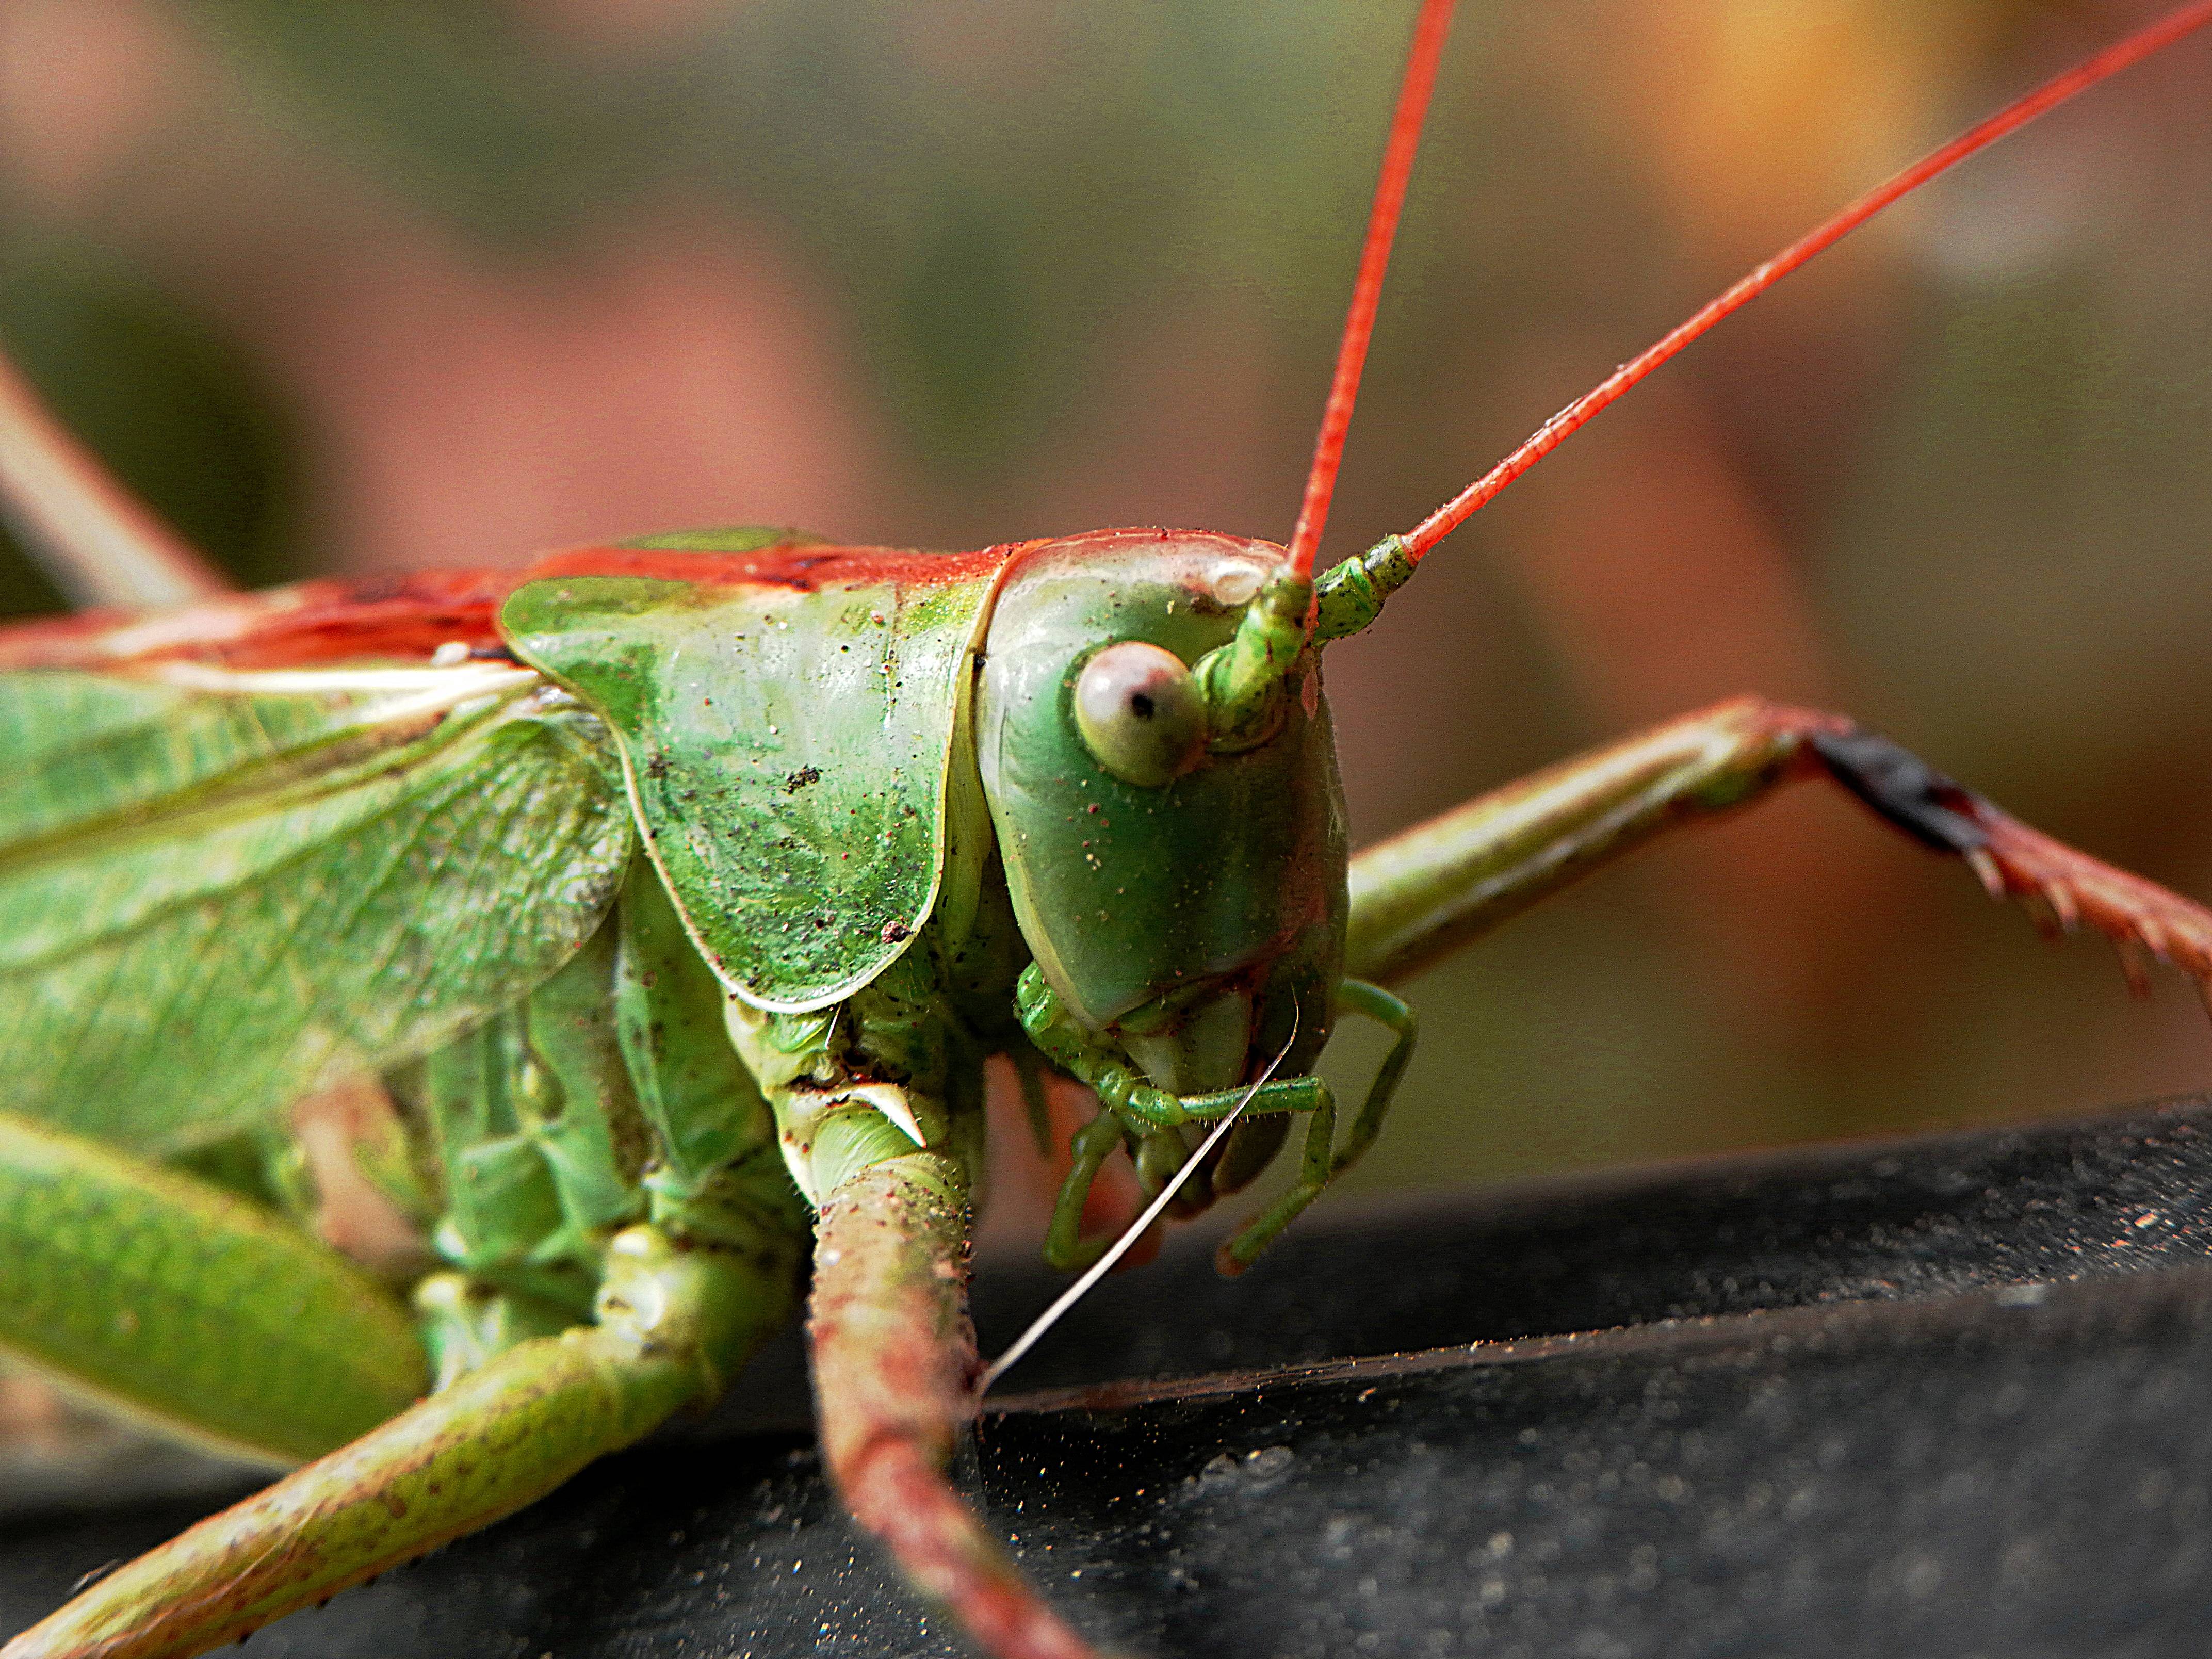
photography, green, insect, fauna, invertebrate, cricket, close up, animals, grasshopper, locust, ggl1, xovesphoto, animales, gphoto, macro photography, arthropod, plant stem, net winged insects, cricket like insect